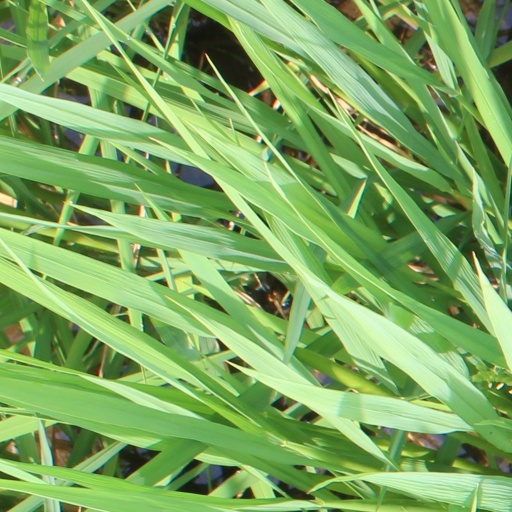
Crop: rice